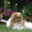
Label: dog